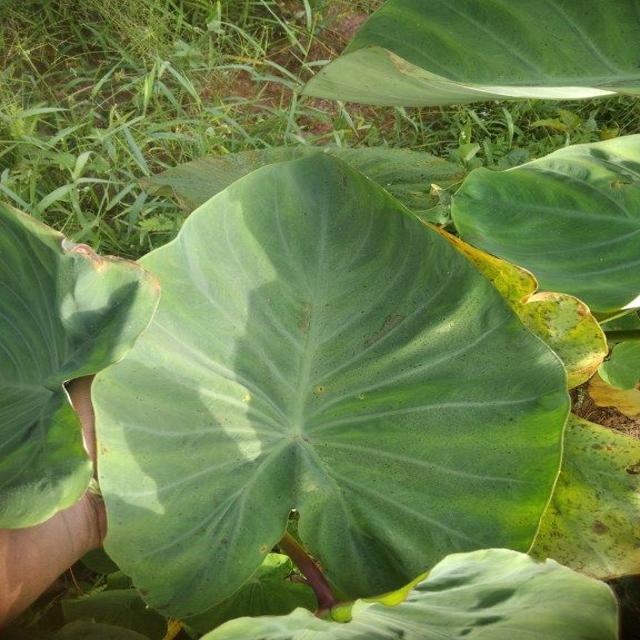
Label: Early_Blight